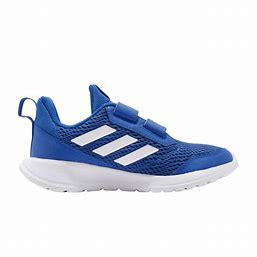
Brand: Adidas
Model: Altarun